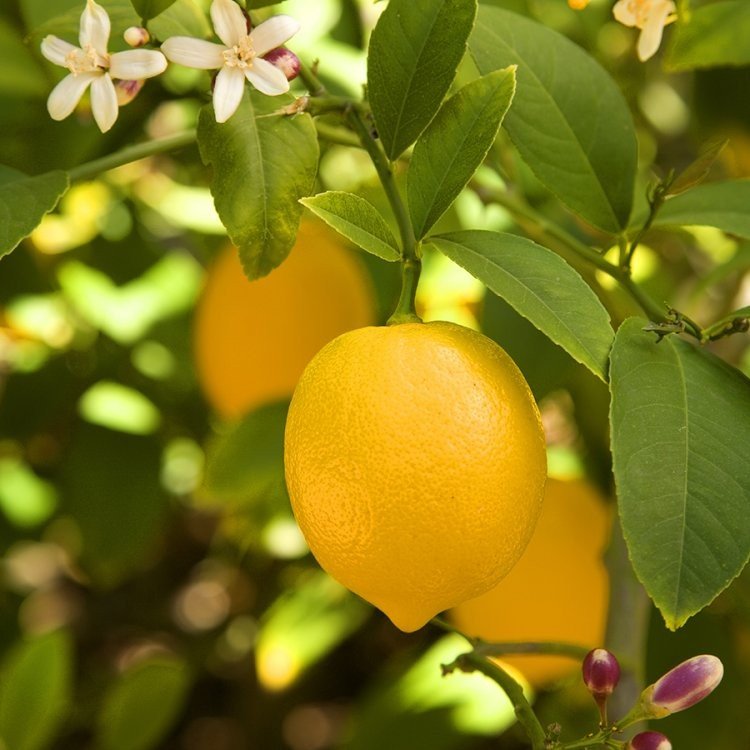
Label: Lemon